Tiruppan Alvar

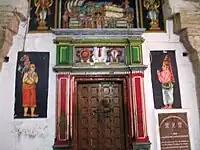
Shrine of Tiruppan Alvar in Sri Azhagiya Manavala Perumal Temple, believed to be his birthplace.

Tiruppan Alvar was born in Purthurmadhi year, "Kaarthigai" (Nov-Dec) month, on a Wednesday in the "Rohini Nakshatra" (star) in a small village of Alagapuri near Srirangam in the 8th or 9th century CE. "Paanars" are a community of musicians and traditional song makers who are capable of moving their audiences to states of ecstasy and bliss. While later traditional legends treat the Tamil Tiruppan community as outcastes historically they have never been outcastes or untouchables as established by Palaniappan. The community has traditionally been treated as untouchables by the Tamil hagiographical literature. In reality they have never been untouchable till today. In fact medieval inscriptions present evidence for their performing Sanskrit drama and for singing and training temple dancers in temples. As Palaniappan states therein: "What is interesting about the traditional views regarding the social status of the Pāṇars is that they were not informed by any real data on the Paṇars actually living in Tamil Nadu during medieval times. Such real data are indeed available to us from Tamil inscriptions, which present a drastically different picture of the social status of the Pāṇars".